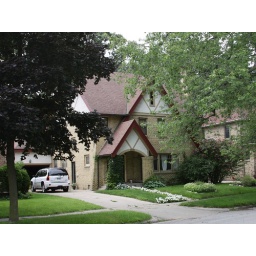
I lived in this house for about 10 years. There weren't as many flowers back then.